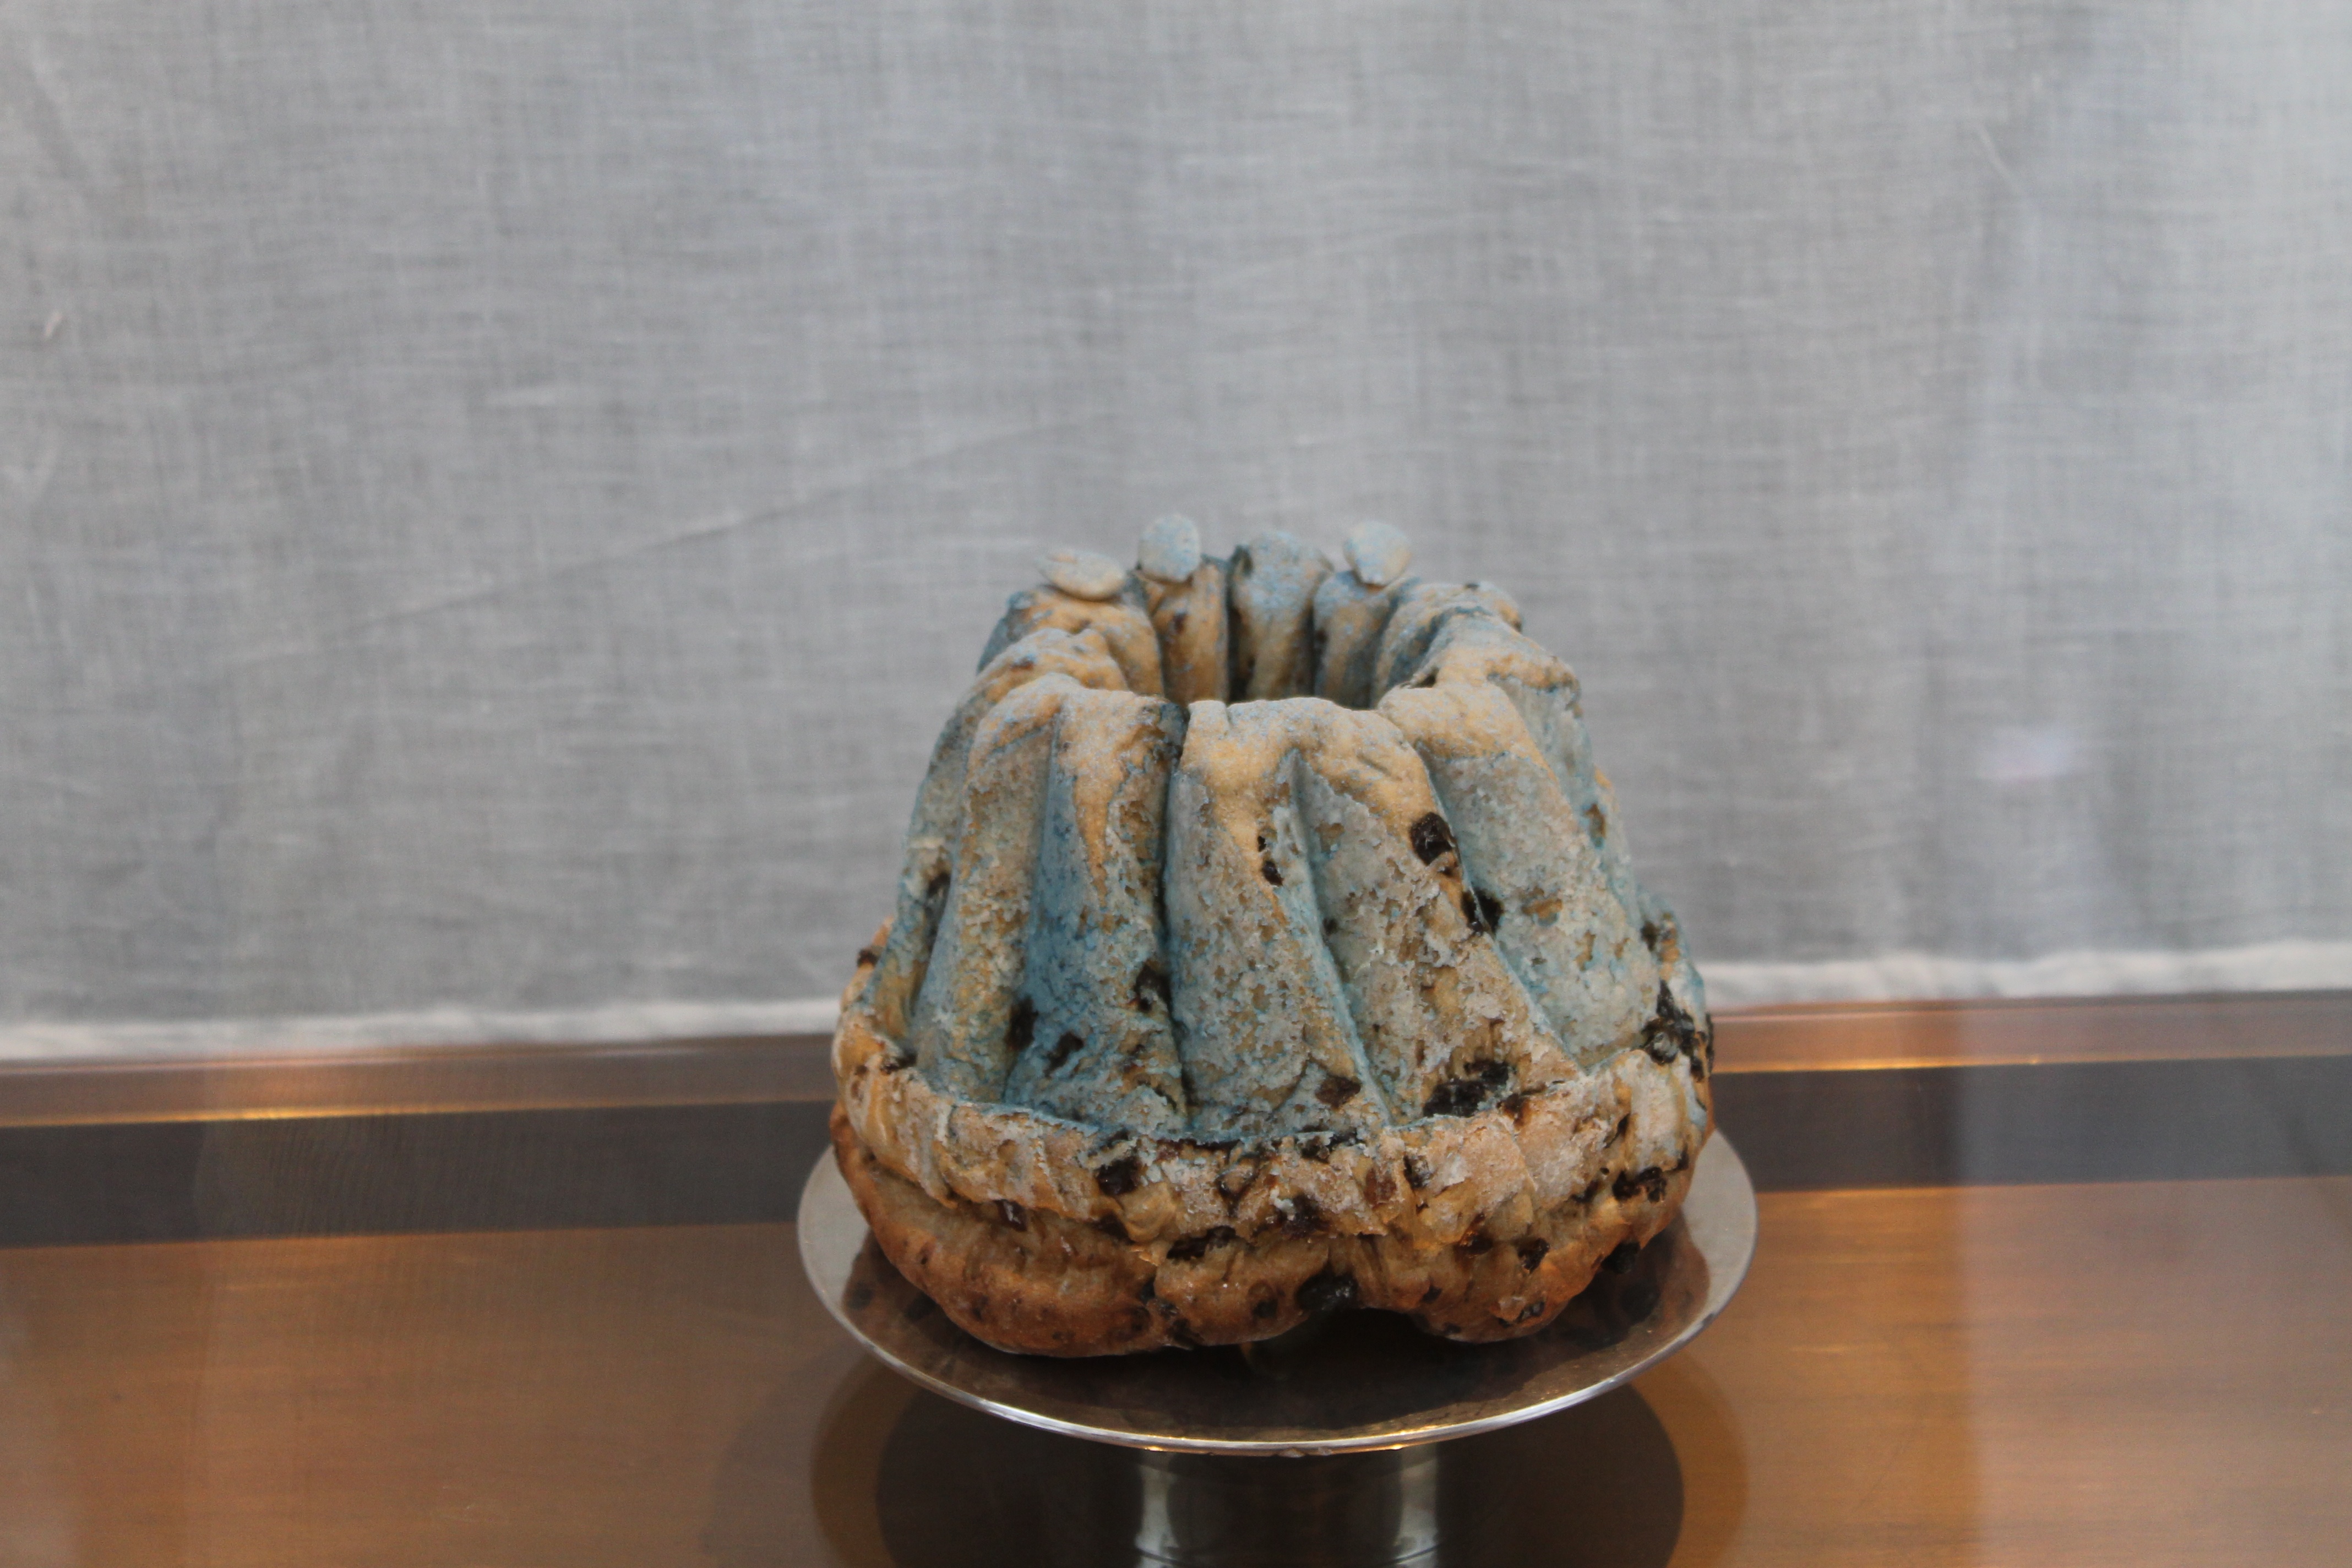
plant, wood, flower, food, produce, art, carving, flowering plant, land plant